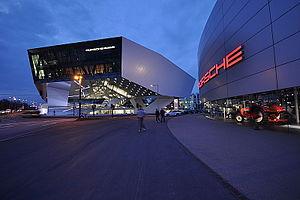
Ferdinand Porsche est un ingénieur inventeur industriel motoriste et designer autrichien, naturalisé allemand, pionnier de l’industrie automobile et aéronautique, fondateur de Lohner-Porsche vers 1900, Porsche en 1931, et Volkswagen en 1937.